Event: Nepal Earthquake
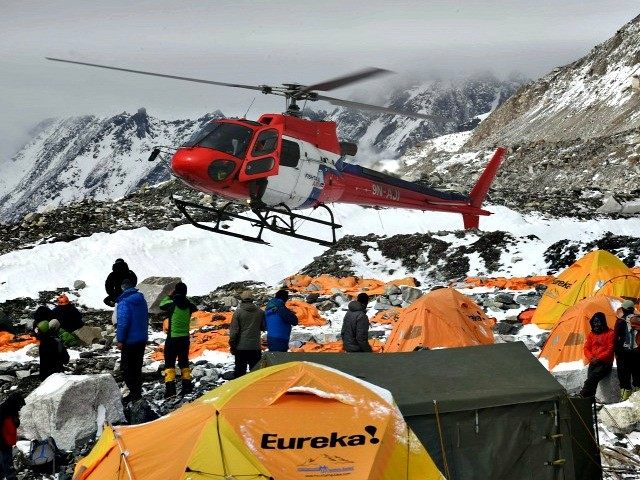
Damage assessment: no_damage